Mirza Nurul Huda

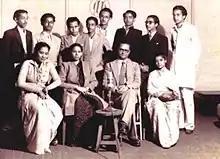
Huda at Radio Pakistan, Dhaka (1952)

From 1962 to 1965, he was the member of the planning commission of Pakistan. He protested against the economic discrimination of East Pakistan. He was the Ministry of Planning and Finance of East Pakistan from 1965 to 1969. On 23 March 1969, he replaced Abdul Monem Khan as the governor of East Pakistan but he had to resign from the position a day after upon the declaration of martial law in Pakistan by Yahya Khan. He went back to his teaching profession and in 1969, he was made the chairman of the economics department of the University of Dhaka.